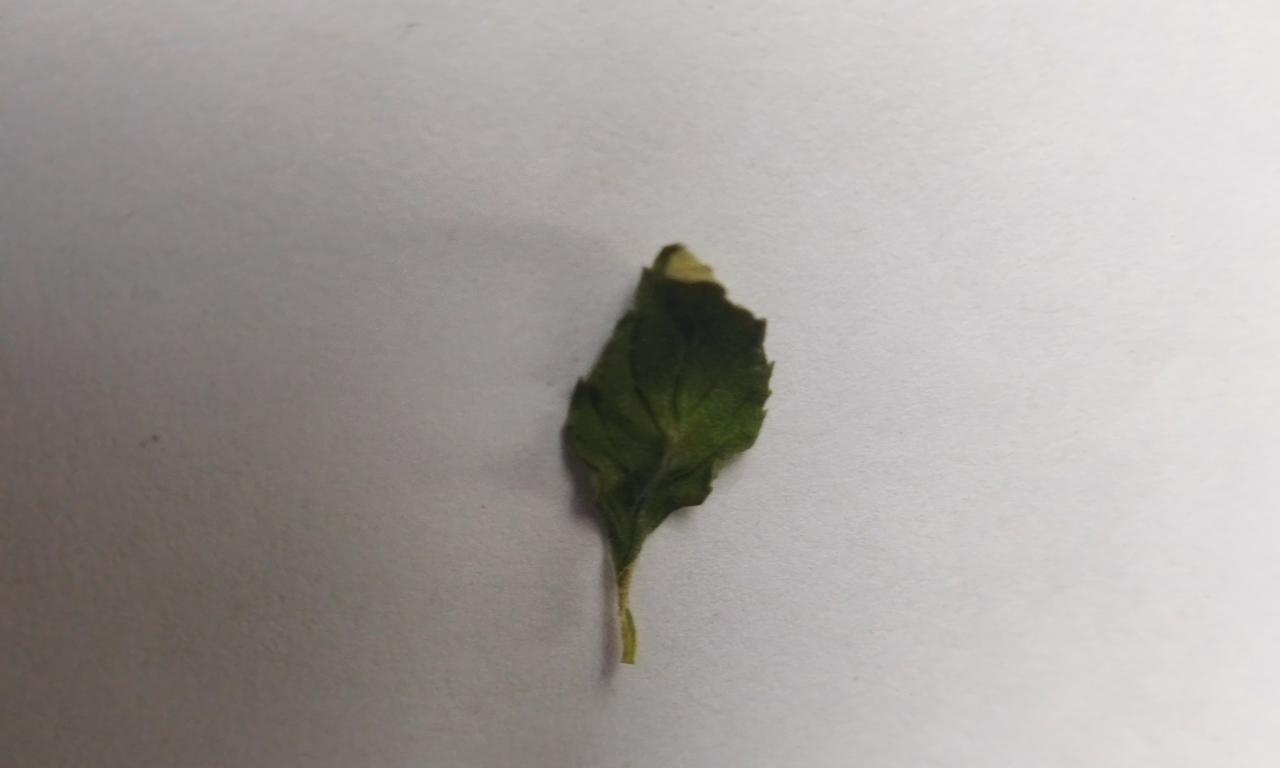
Label: Dried